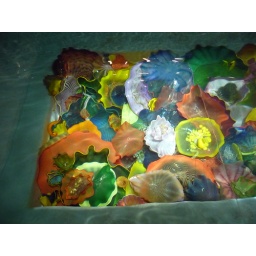
A closeup of some of the glass art built into the bottom of the swimming pool under plexiglass in Chihuly's Boathouse in Seattle, WA